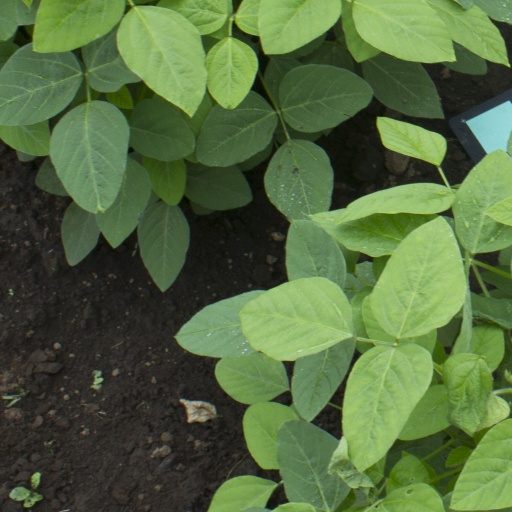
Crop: soybean